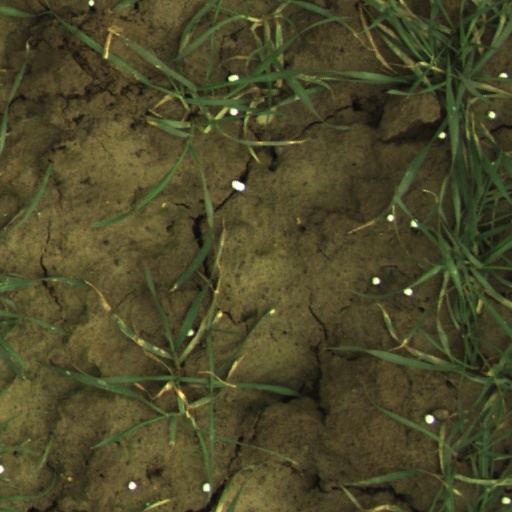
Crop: wheat